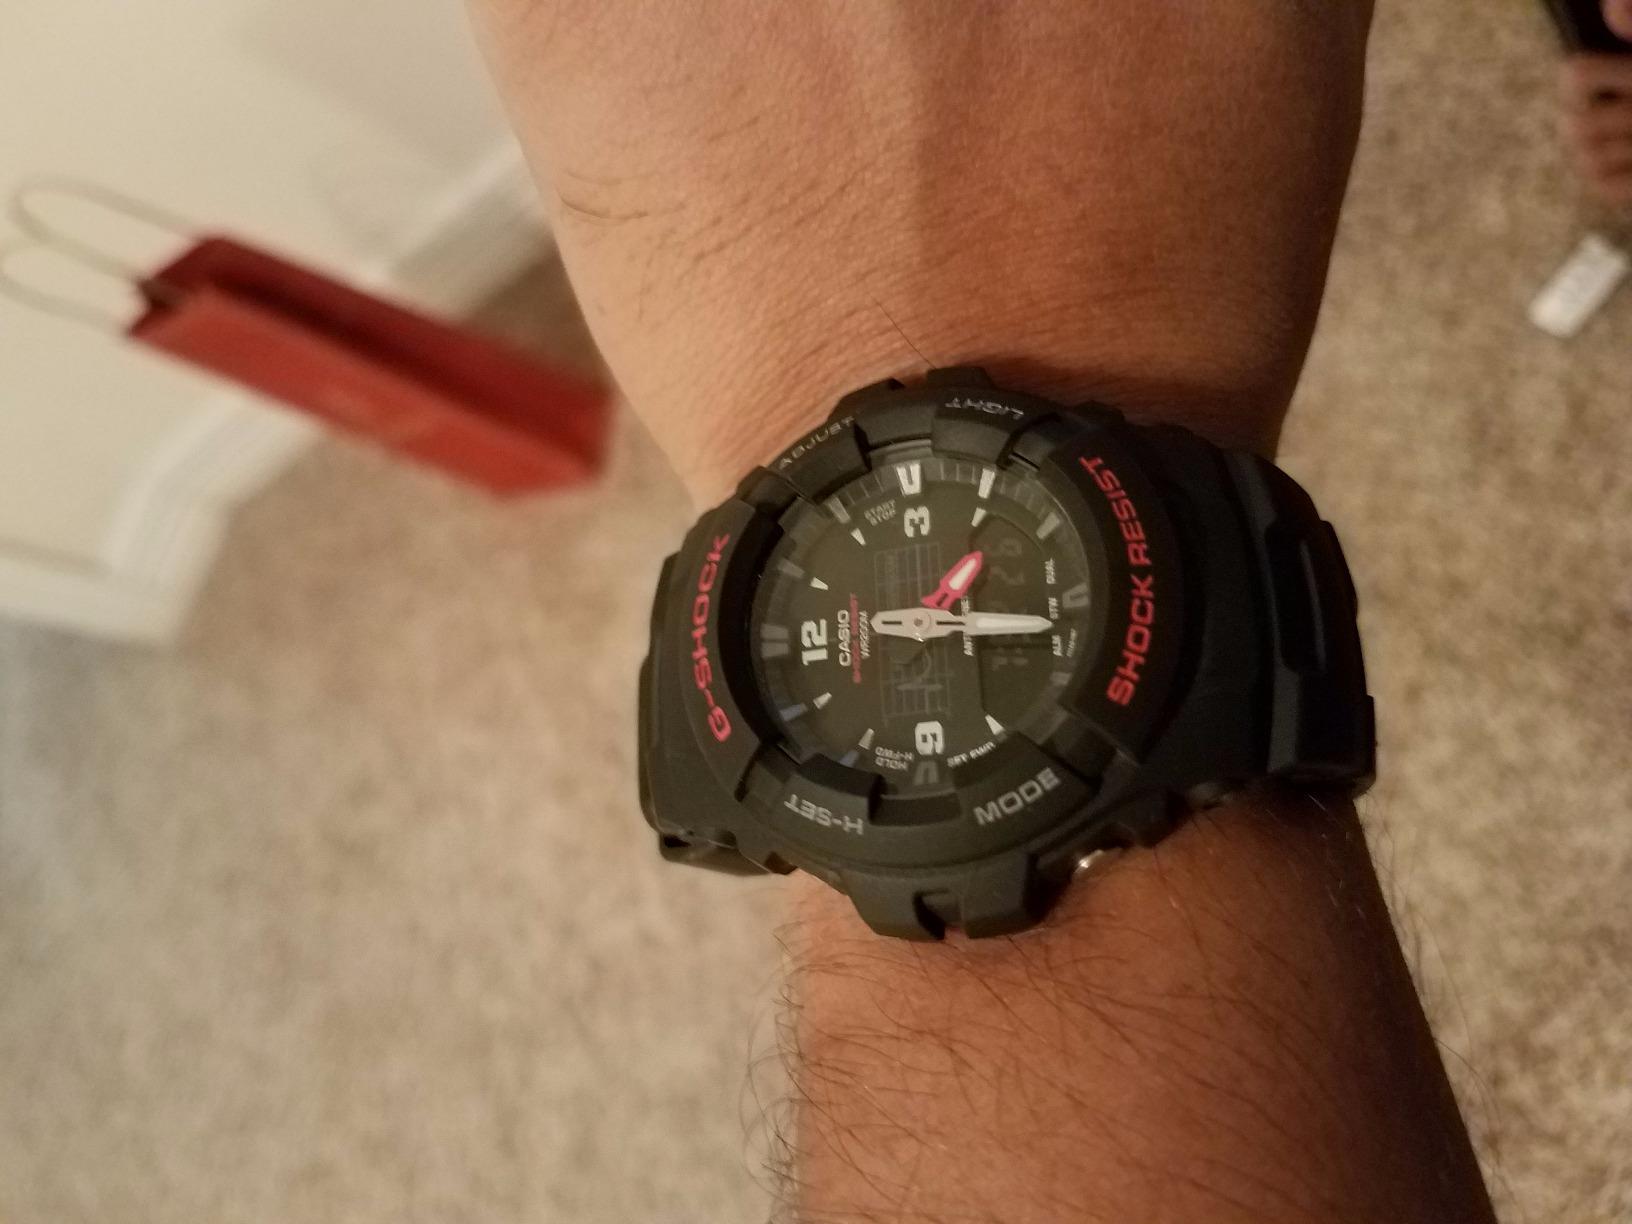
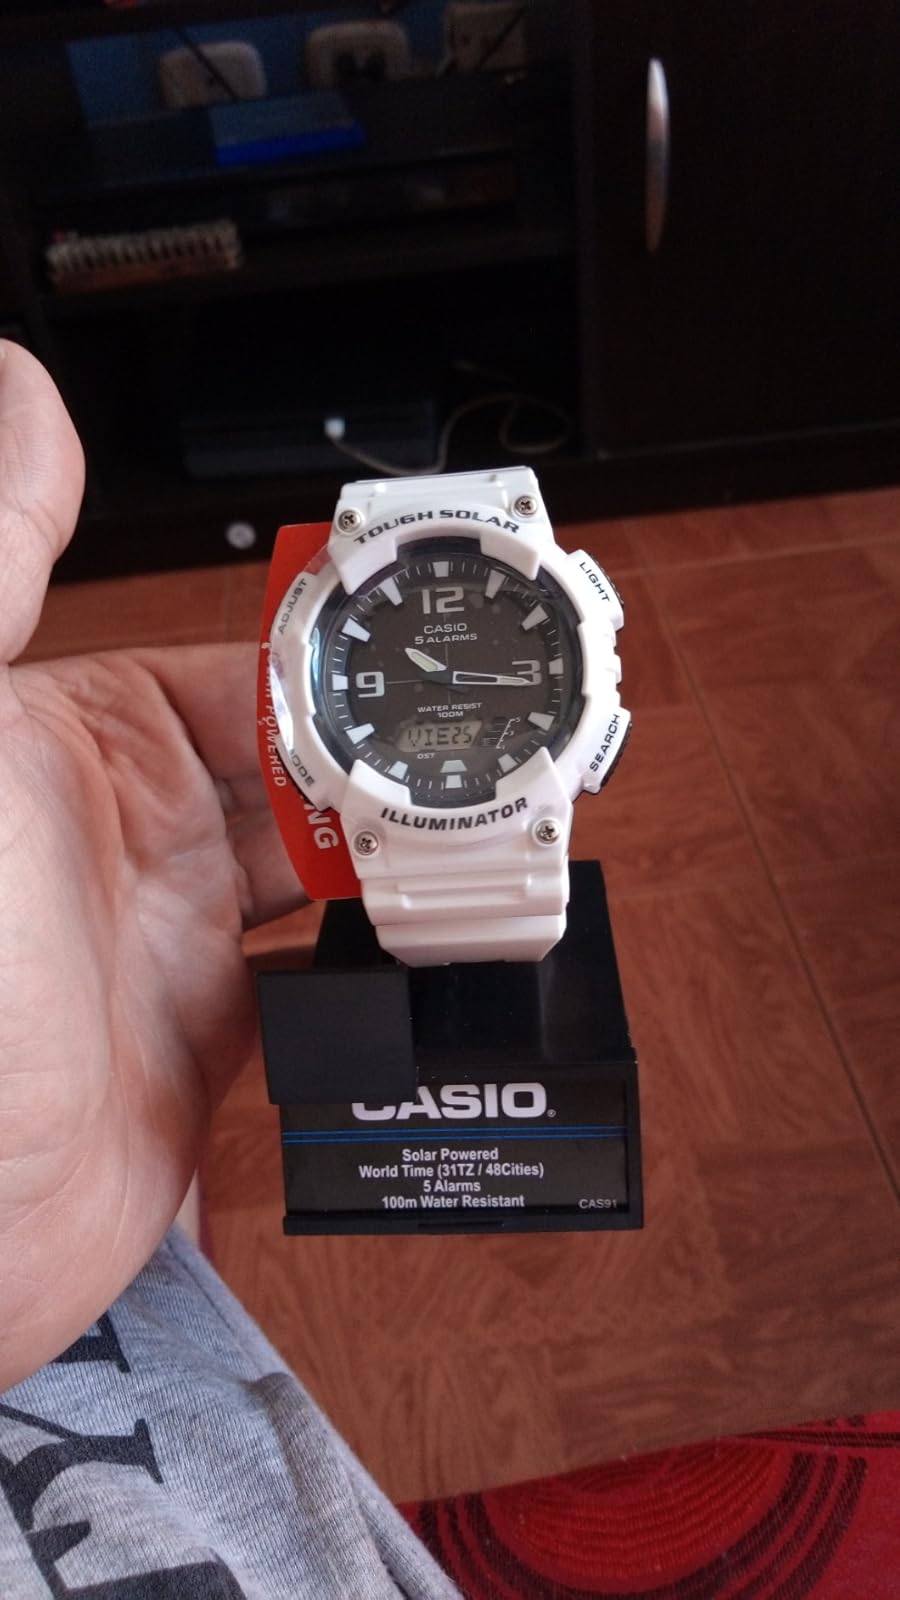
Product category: accessories_watch
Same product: no